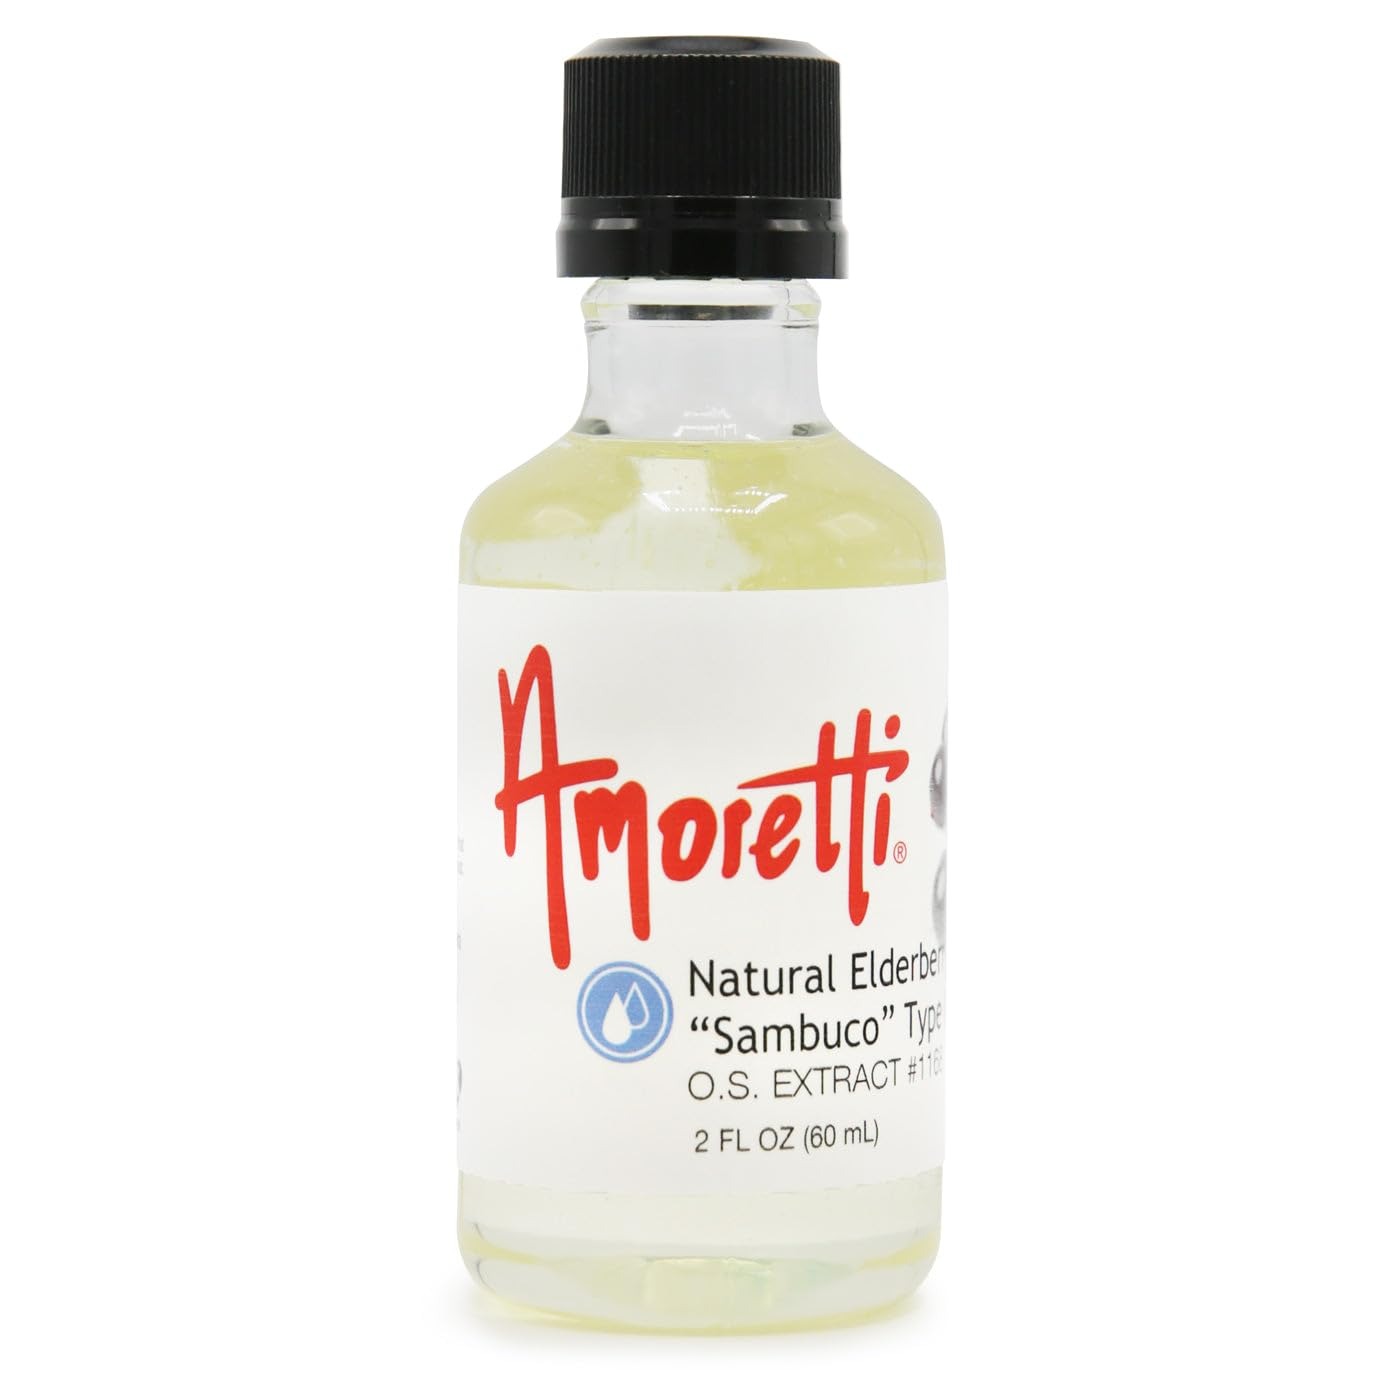
Item Name: Amoretti - Natural Elderberry "Sambuco" Type Extract WONF Oil Soluble 2 oz - Highly Concentrated & Perfect For Pastry or Savory applications, Preservative Free, Vegan, Kosher Pareve, TTB Approved, Non-GMO
Bullet Point 1: INCREDIBLE VERSATILITY: Our extracts are ideal for flavoring cakes, cookies, buttercreams, frostings, macarons, brewing, distilling and so much more.
Bullet Point 2: SPECIFICATIONS: Highly concentrated, no preservatives, no artificial colors, gluten-free, vegan Kosher Pareve, keto-friendly, bake-proof, and freeze-thaw stable.
Bullet Point 3: HIGHEST QUALITY: We use only the finest and freshest ingredients to deliver delicious natural flavors in each serving.
Bullet Point 4: Preservative-Free
Bullet Point 5: Bake-Proof & Freeze-Thaw Stable
Product Description: Floral, Vibrant, TartEnhance your gourmet creations with Amoretti's Natural Elderberry "Sambuco" Type WONF Oil-Soluble Extract. A trusted choice among industry professionals, our extracts are naturally flavored, highly concentrated, and very versatile. Deliver the vibrant flavor of ripe, hand-picked elderberries straight into all your favorite culinary applications. Empower your imagination — with Amoretti!Product Details
Value: 2.0
Unit: Ounce

Price: 51.1